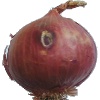
Label: Onion Red 1